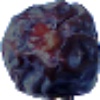
Label: Dates 1